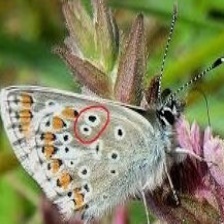
Species: BROWN ARGUS
Butterfly family (ImageNet category): lycaenid_butterfly